Kylix

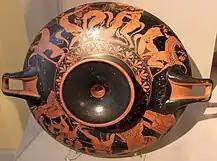
Kylix from below

In the pottery of ancient Greece, a kylix (also spelled "cylix"; : kylikes) is the most common type of cup in the period, usually associated with the drinking of wine. The cup often consists of a rounded base and a thin stem under a basin. The cup is accompanied by two handles on opposite sides.